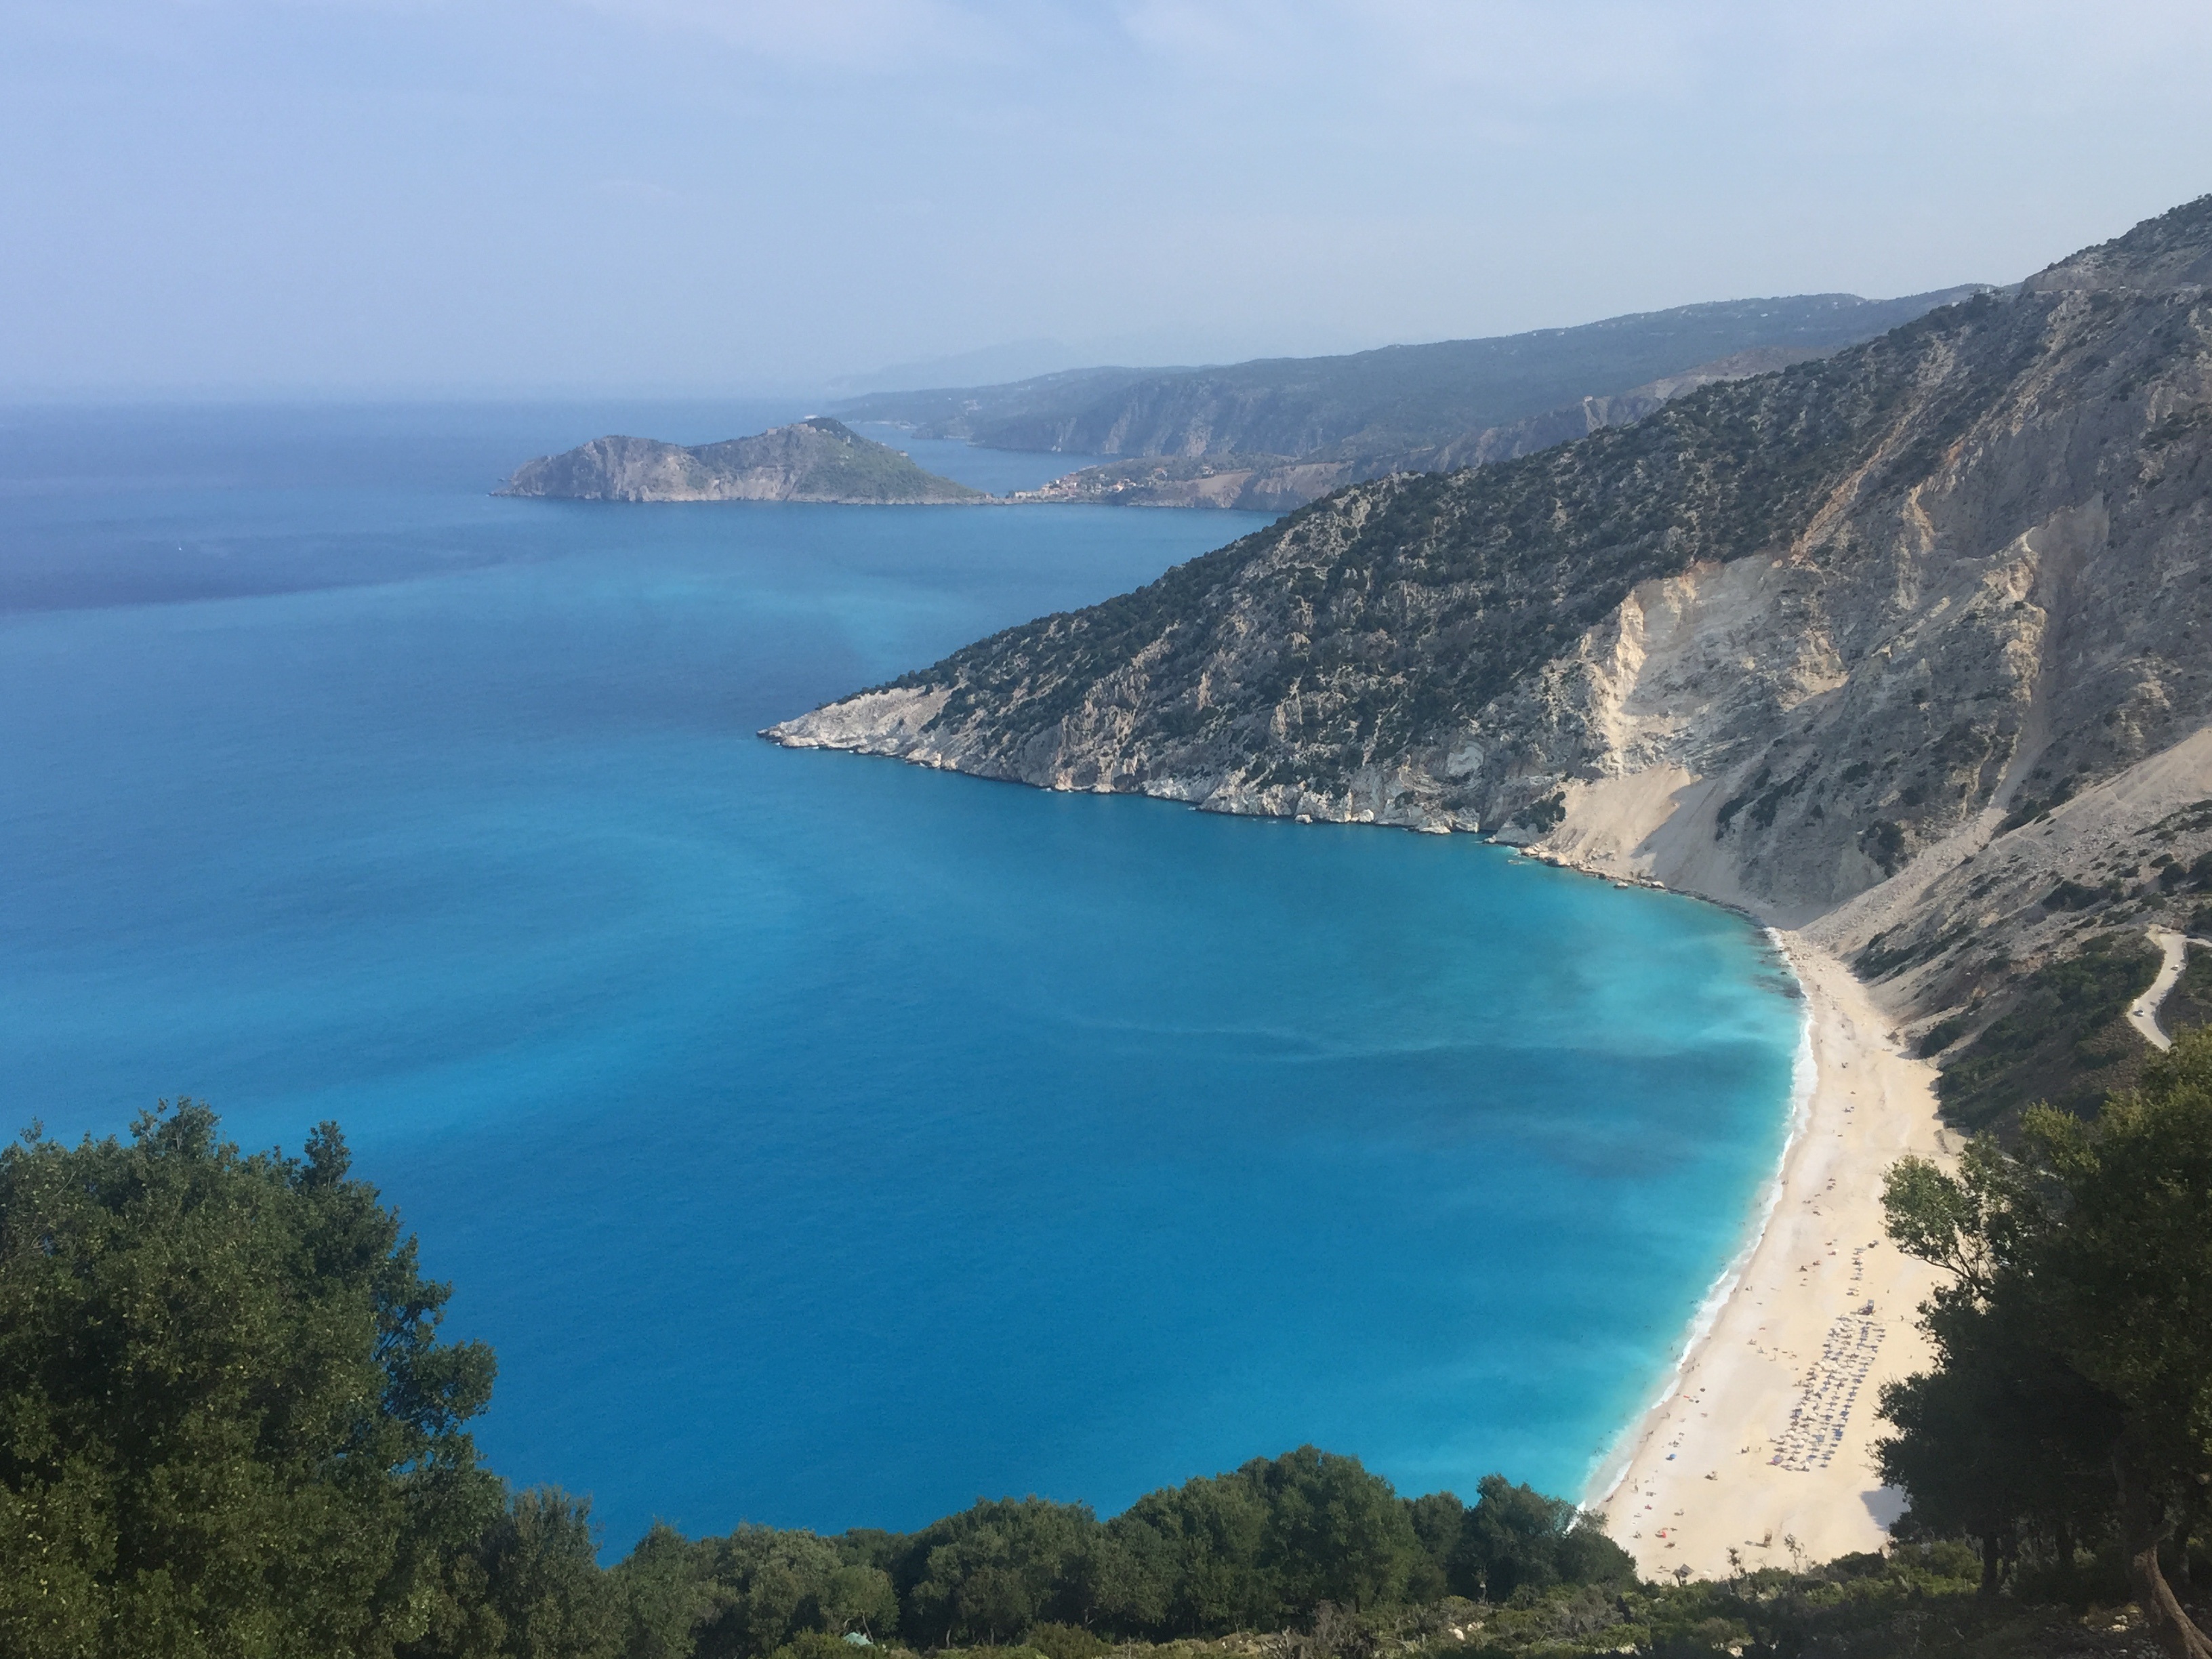
beach, sea, coast, lake, cliff, bay, fjord, reservoir, terrain, body of water, loch, crater lake, cape, kefalonia, myrtos